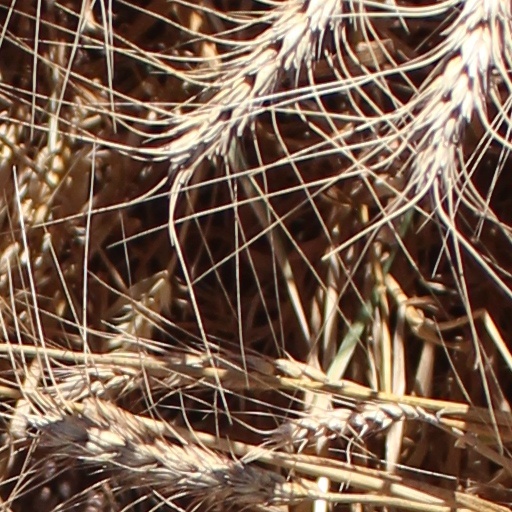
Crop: wheat